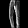
Label: Trouser